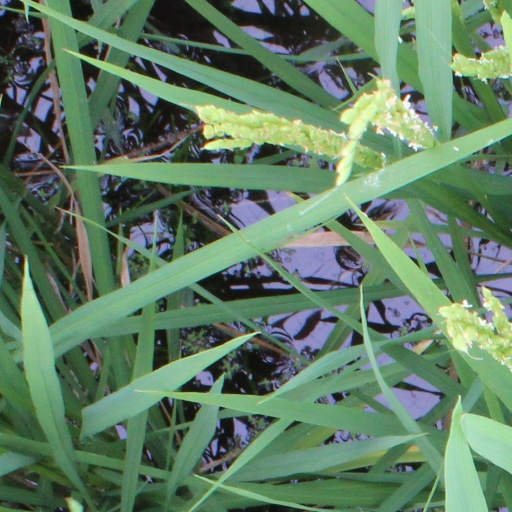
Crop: rice